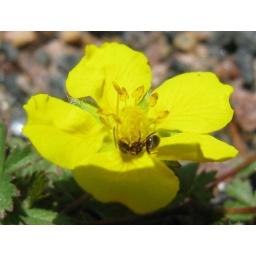
Ant in yellow flower